Abdol-Hossein Farman Farma

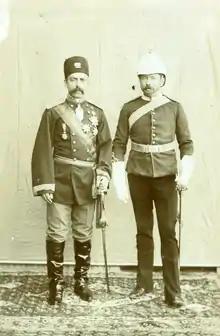
Sir Percy Sykes next to Abdol-Hossein Farmanfarma in Kerman, 1902

In 1921, a successful coup d'état organised by Sayad Zia-al-Din Tabatabai took place and effectively ended Qajar rule, bringing Reza Khan to power. Farmanfarma was arrested with his two eldest sons, Nosrat-ed-Dowleh who was the Minister of Foreign Affairs at the time, and Abbas Mirza Salar-Lashgar. Nosrat-ed-Dowleh was a leading candidate for accession to the Qajar throne after Ahmad Shah Qajar's exile and the new government kept all three in the Qasr-e Qajar Prison until it could consolidate its power base. FarmanFarma paid a significant ransom in order to secure the safe release of his two sons and himself.